Will Self

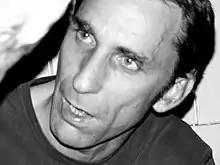
Self in 2007

Self has given his reason for writing as follows: "I don't write fiction for people to identify with and I don't write a picture of the world they can recognise. I write to astonish people." "What excites me is to disturb the reader's fundamental assumptions. I want to make them feel that certain categories within which they are used to perceiving the world are unstable."